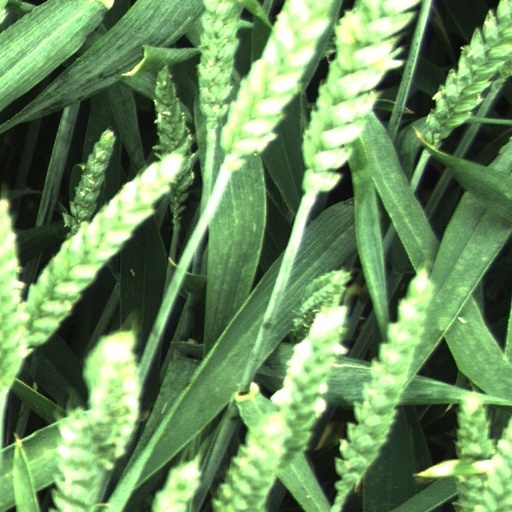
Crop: wheat